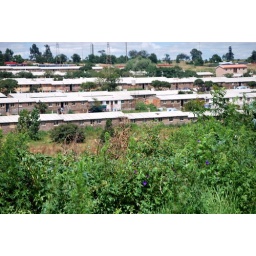
Hostels where mine workers used to be housed in all male facilities with no running water or electricity